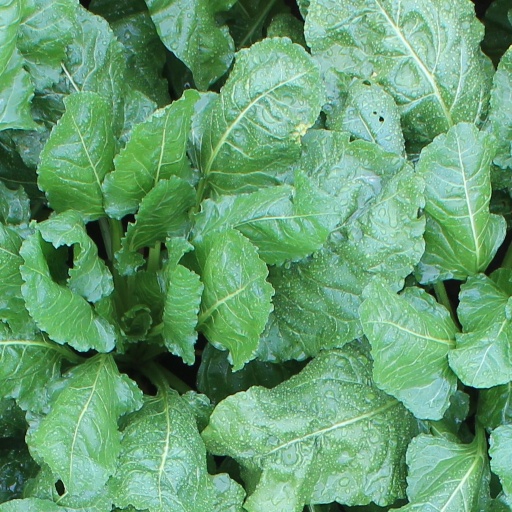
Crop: sugar beet